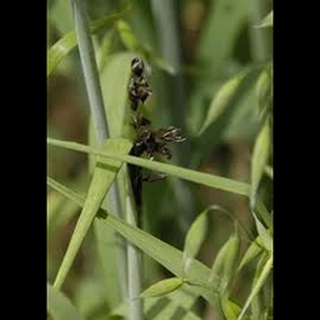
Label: wheat_smut